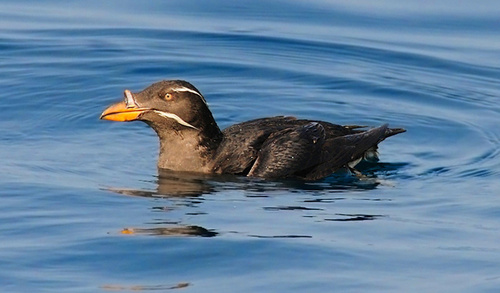
a medium sized bird with black feathers and an orange beak.
this bird has a brown crown, a pointed bill, and a brown back.
this is a brown and black bird with a yellow eye and an orange beak.
a medium sized bird that has tones of dark brown with a large sized bill
this bird is black in color with a orange beak, and black eye rings.
this bird is black with white and has a very short beak.
this bird has a yellow bill, dark grey crown with white superciliary and cheek patch, dark primaries and secondaries
this bird has wings that are brown and has a yellow belly
this bird has an orange beak with a mostly black body.
a bird with an orange colored downward-curved beak, also has a black colored crown with a stripe of white.
Species: Rhinoceros Auklet